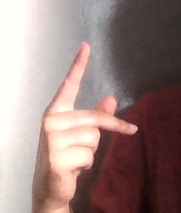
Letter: dha